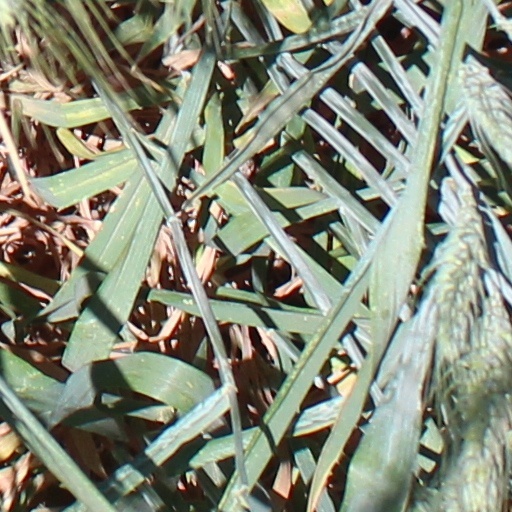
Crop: wheat